Burbush

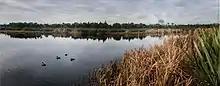
Waiwhakareke (Horseshoe) Lake

Waiwhakareke, or Horseshoe Lake (neither name is official) is the second largest lake in Hamilton, covering . It is a peat lake in Waiwhakareke Natural Heritage Park, bought by the City Council in 1975. Like most of Waikato it would have been inundated by a flood of water and ignimbrite debris from Lake Taupō about 22,000 years ago. A peat bog formed in the hollow and restricted drainage. Work to restore the natural qualities of the park began in 2004. The lake drains north into a stream, which feeds Lake Rotokauri.